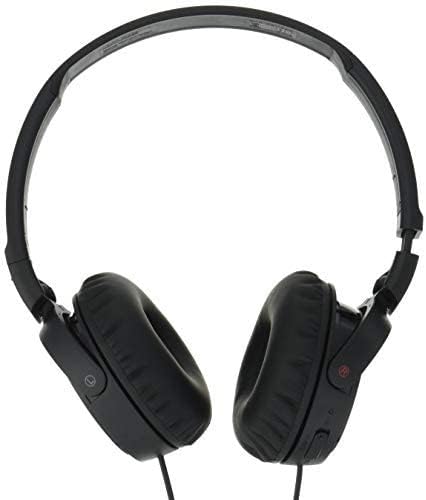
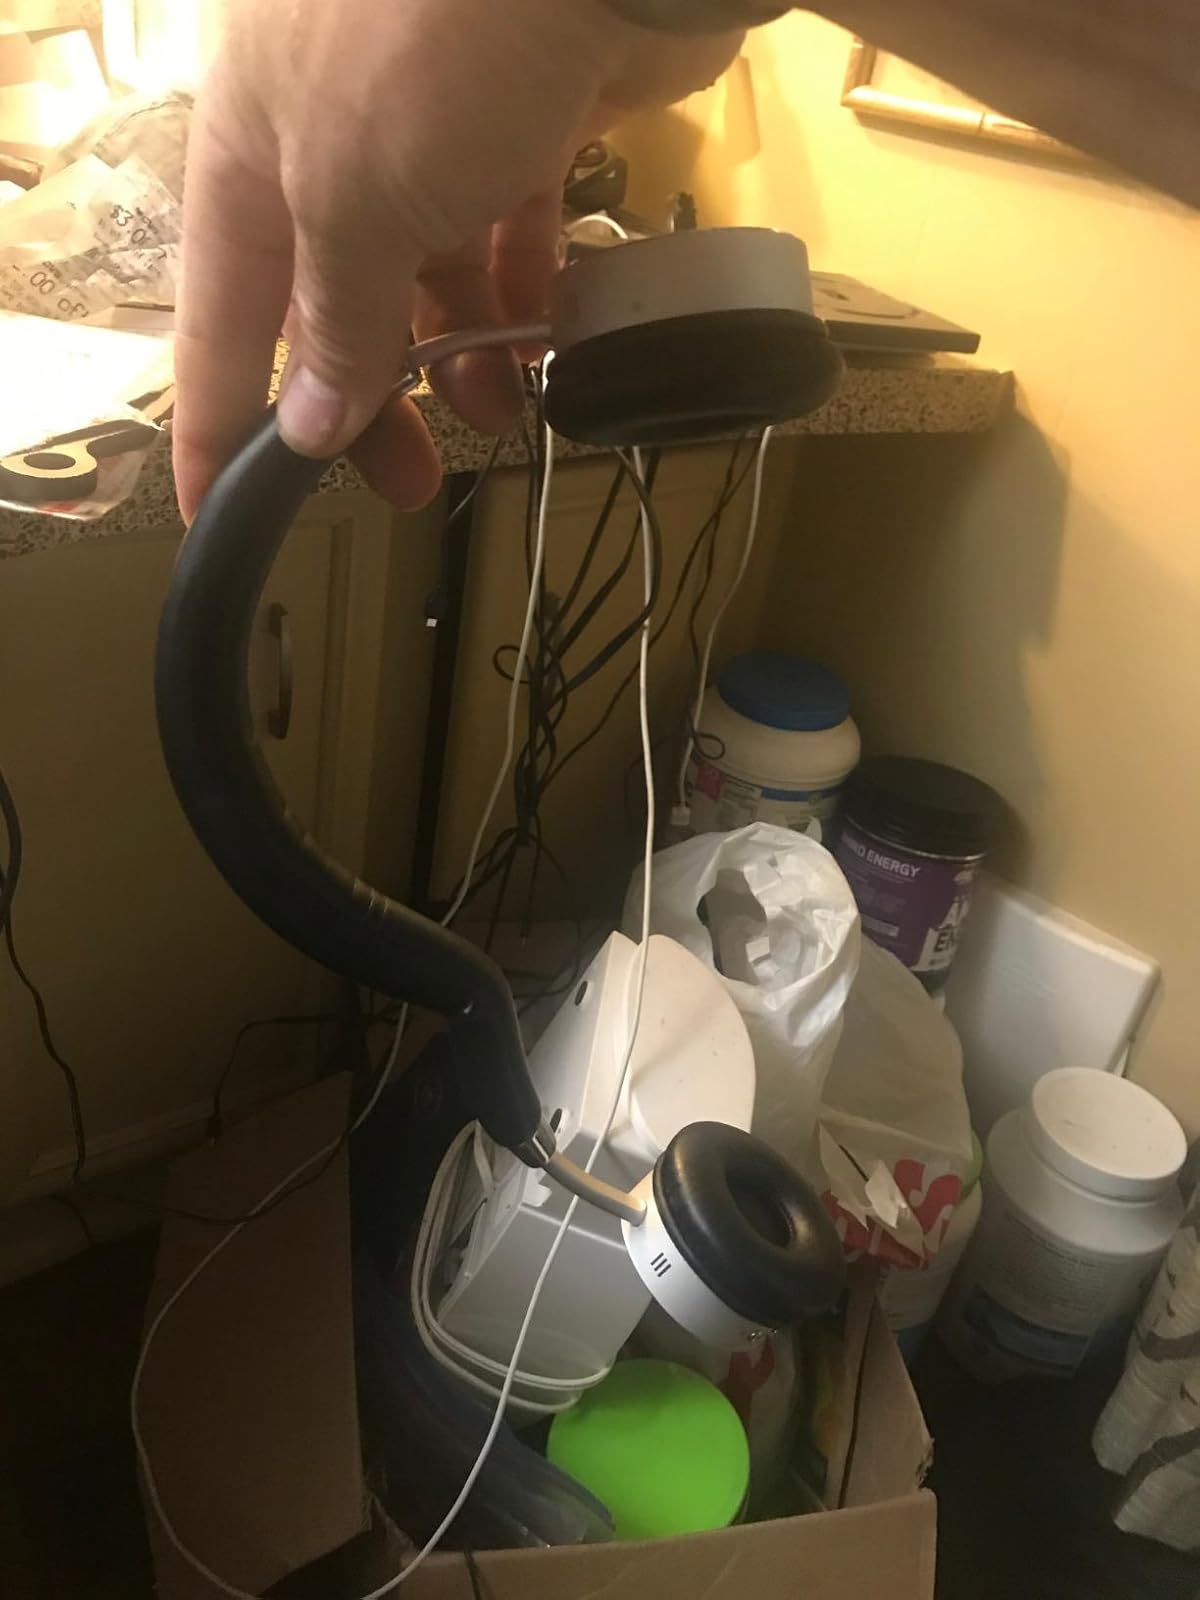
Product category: headphones
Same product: no